Coos Bay

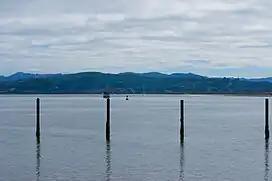
Coos Bay looking east toward the McCullough Memorial Bridge

Mallard Ducks, Pintail Ducks, Widgeon, Marbled murrelet, and Coot all live in the estuaries. The more migratory species of Canvasback ducks, Pintail ducks, and Black Brant winter in the estuaries. Many of the seabirds typically found along Oregon's coast such as pelicans and gulls can also be seen in the bay. Seals and sea lions can typically be seen in the marine dominated zones. River otters can be found further up in the estuary. The fresh and tidal marshes are home to American beavers. Roosevelt elk live in the uplands.